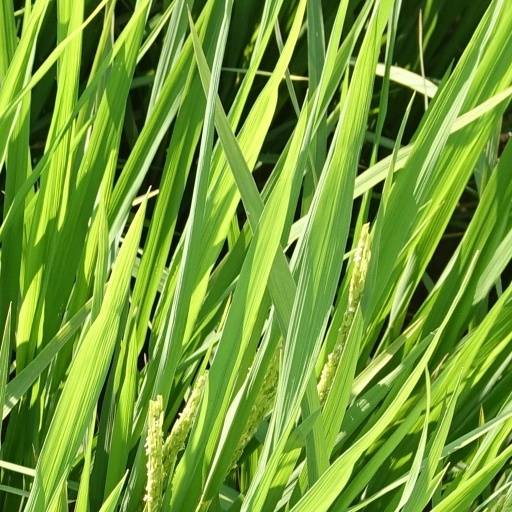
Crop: rice